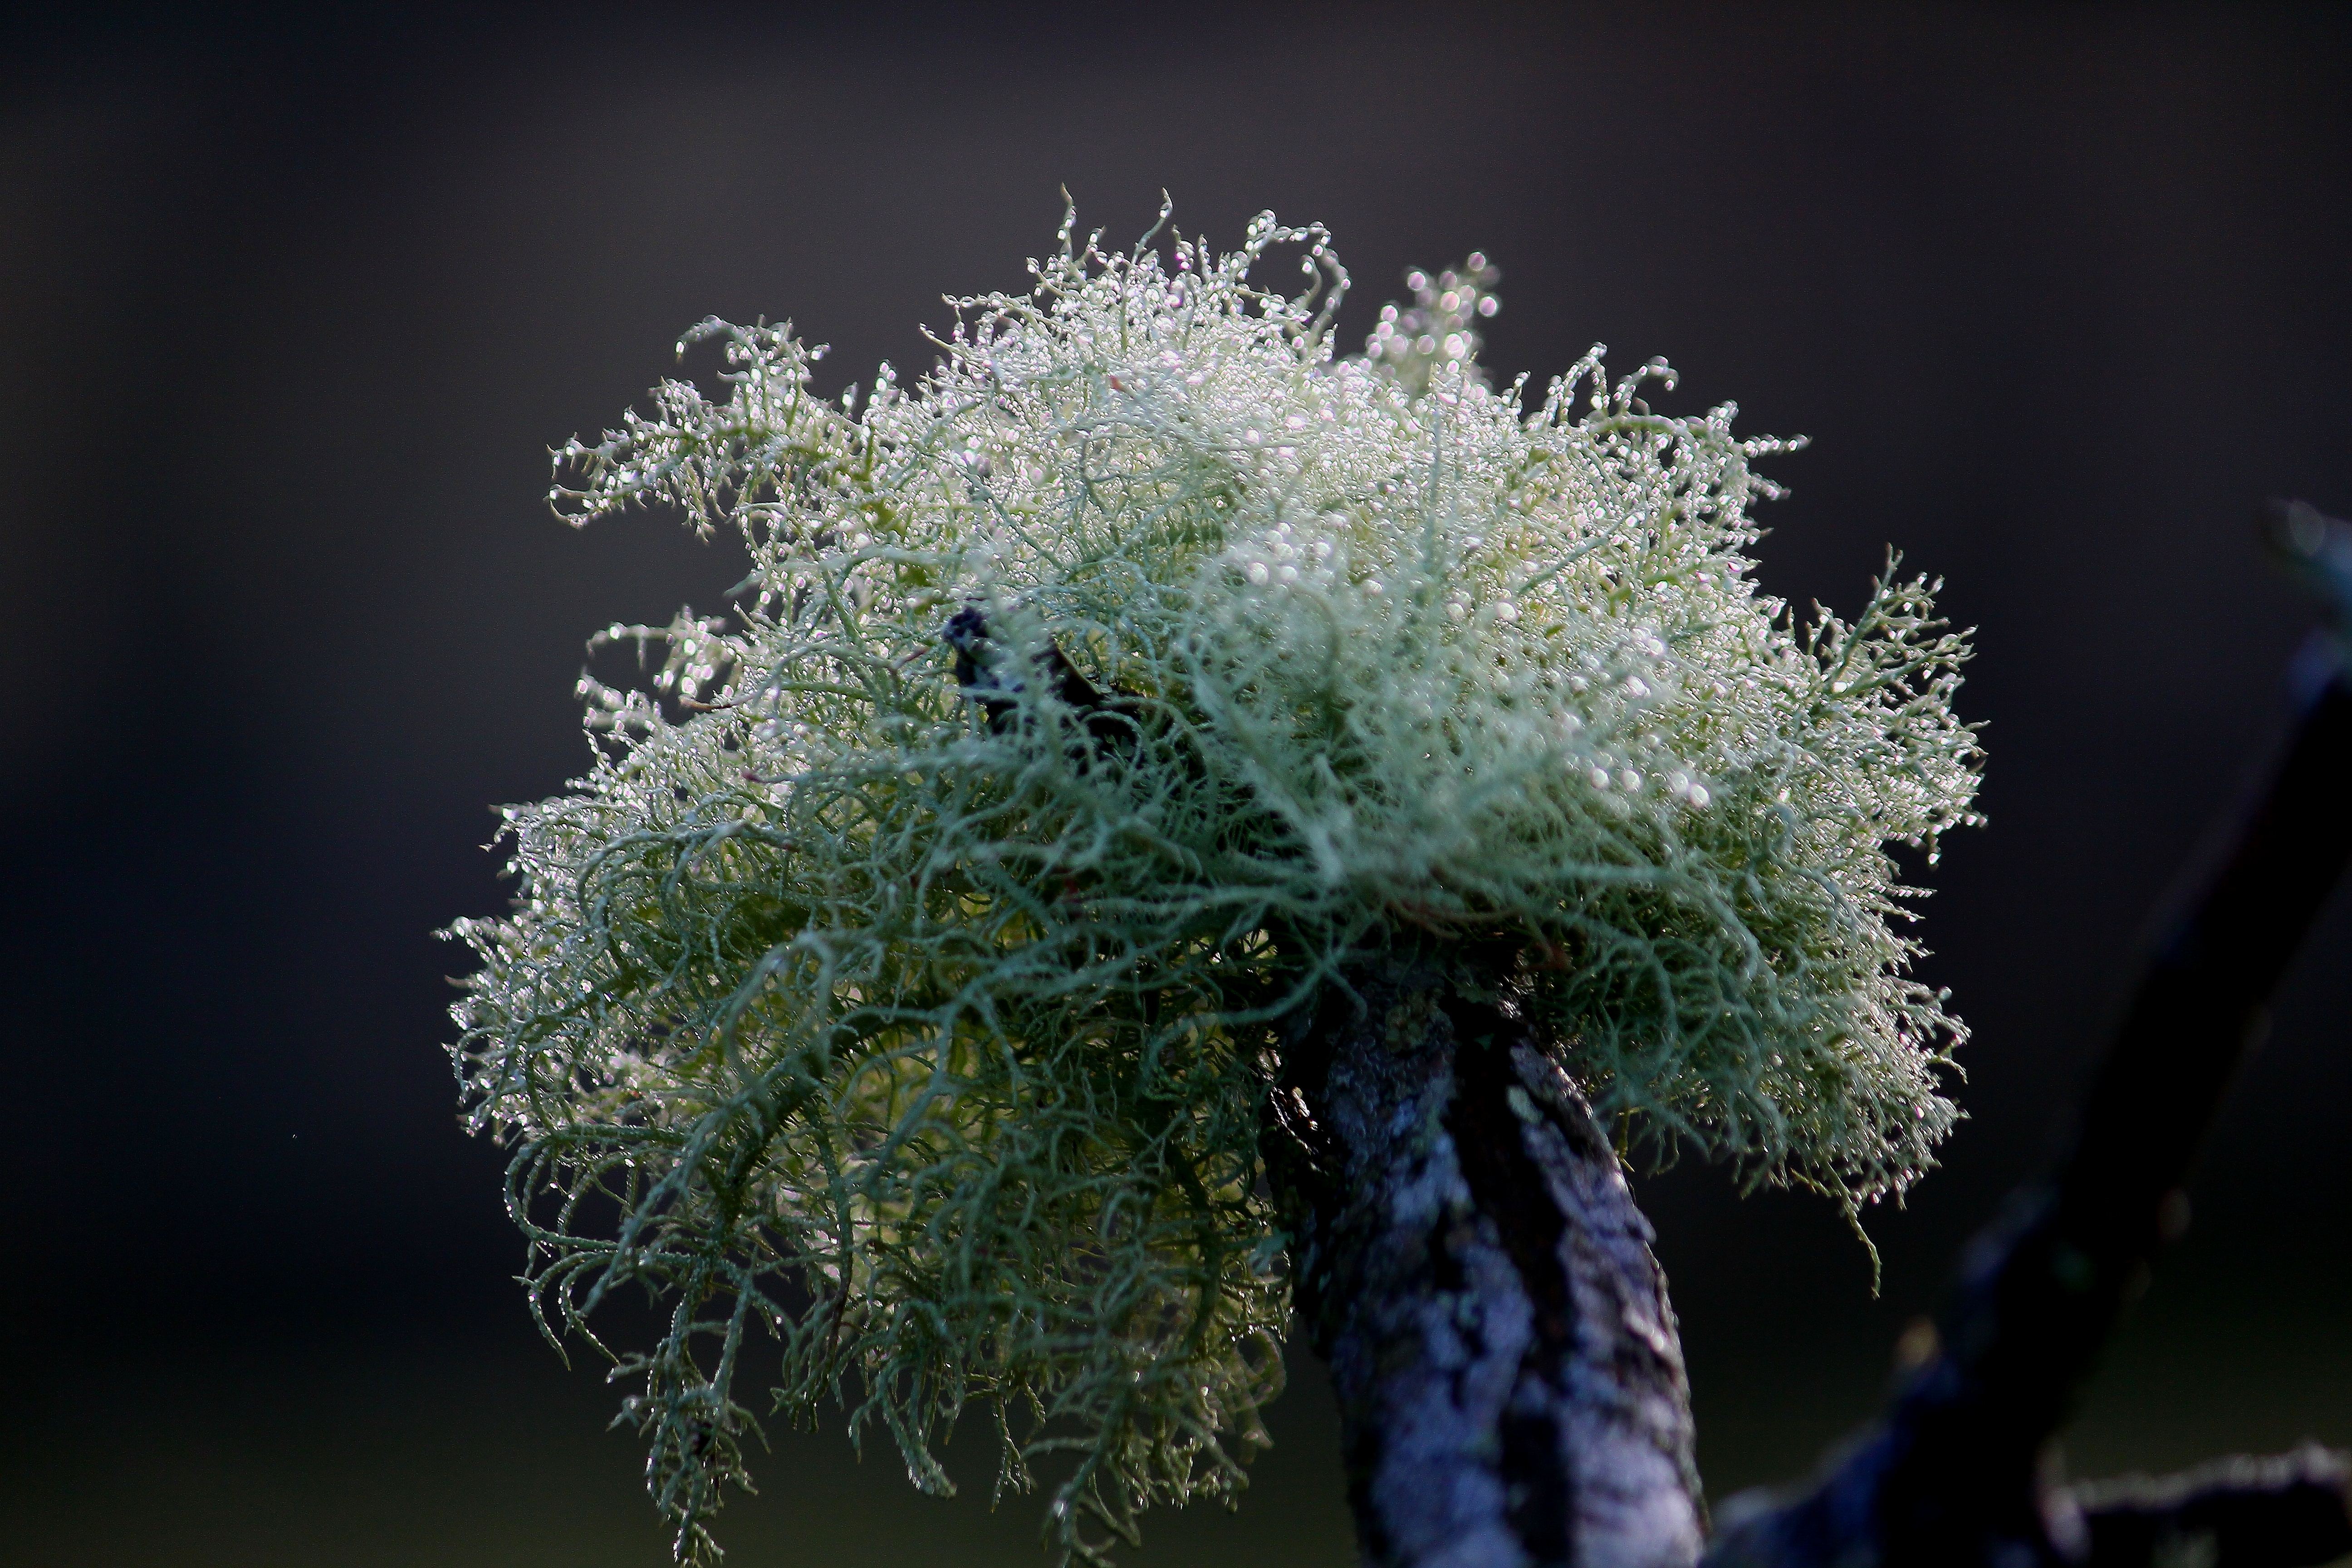
tree, nature, branch, winter, plant, photography, leaf, flower, frost, green, flora, flowers, close up, shrub, flores, xovesphoto, gphoto, macro photography, flowering plant, land plant